Balaur bondoc

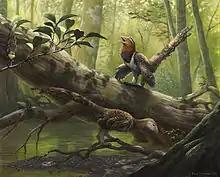
Pair of "Balaur bondoc" in their native Hațeg Island environment of what is now Romania

During the Maastrichtian age, much of Europe was fragmented into islands, and a number of the bizarre morphologies of "Balaur" are thought to be a result of Island syndrome. This describes the differences in the morphology, ecology, physiology and behaviour of island species like "Balaur" compared to their continental counterparts as a result of the different selection pressures that act on island species. One common effect is Foster's rule which describes how small mainland species become larger and large mainland species become smaller. This is seen in other taxa from Hațeg Island including the pterosaur "Hatzegopteryx" which exhibited island gigantism and the titanosaur "Magyarosaurus dacus" which exhibited island dwarfism. However, "Balaur" appears to have had comparable body size to other basal avialans and closely related dromaeosaurid dinosaurs. "Balaur" appears to have exhibited other features of island syndrome, most notably a reduced capacity for flight compared to other basal avialans. This reduction in flight capacity is also seen in extant island birds including the ratites and insular barn owls as well as the extinct moa of New Zealand and the extinct dodo of Mauritius.